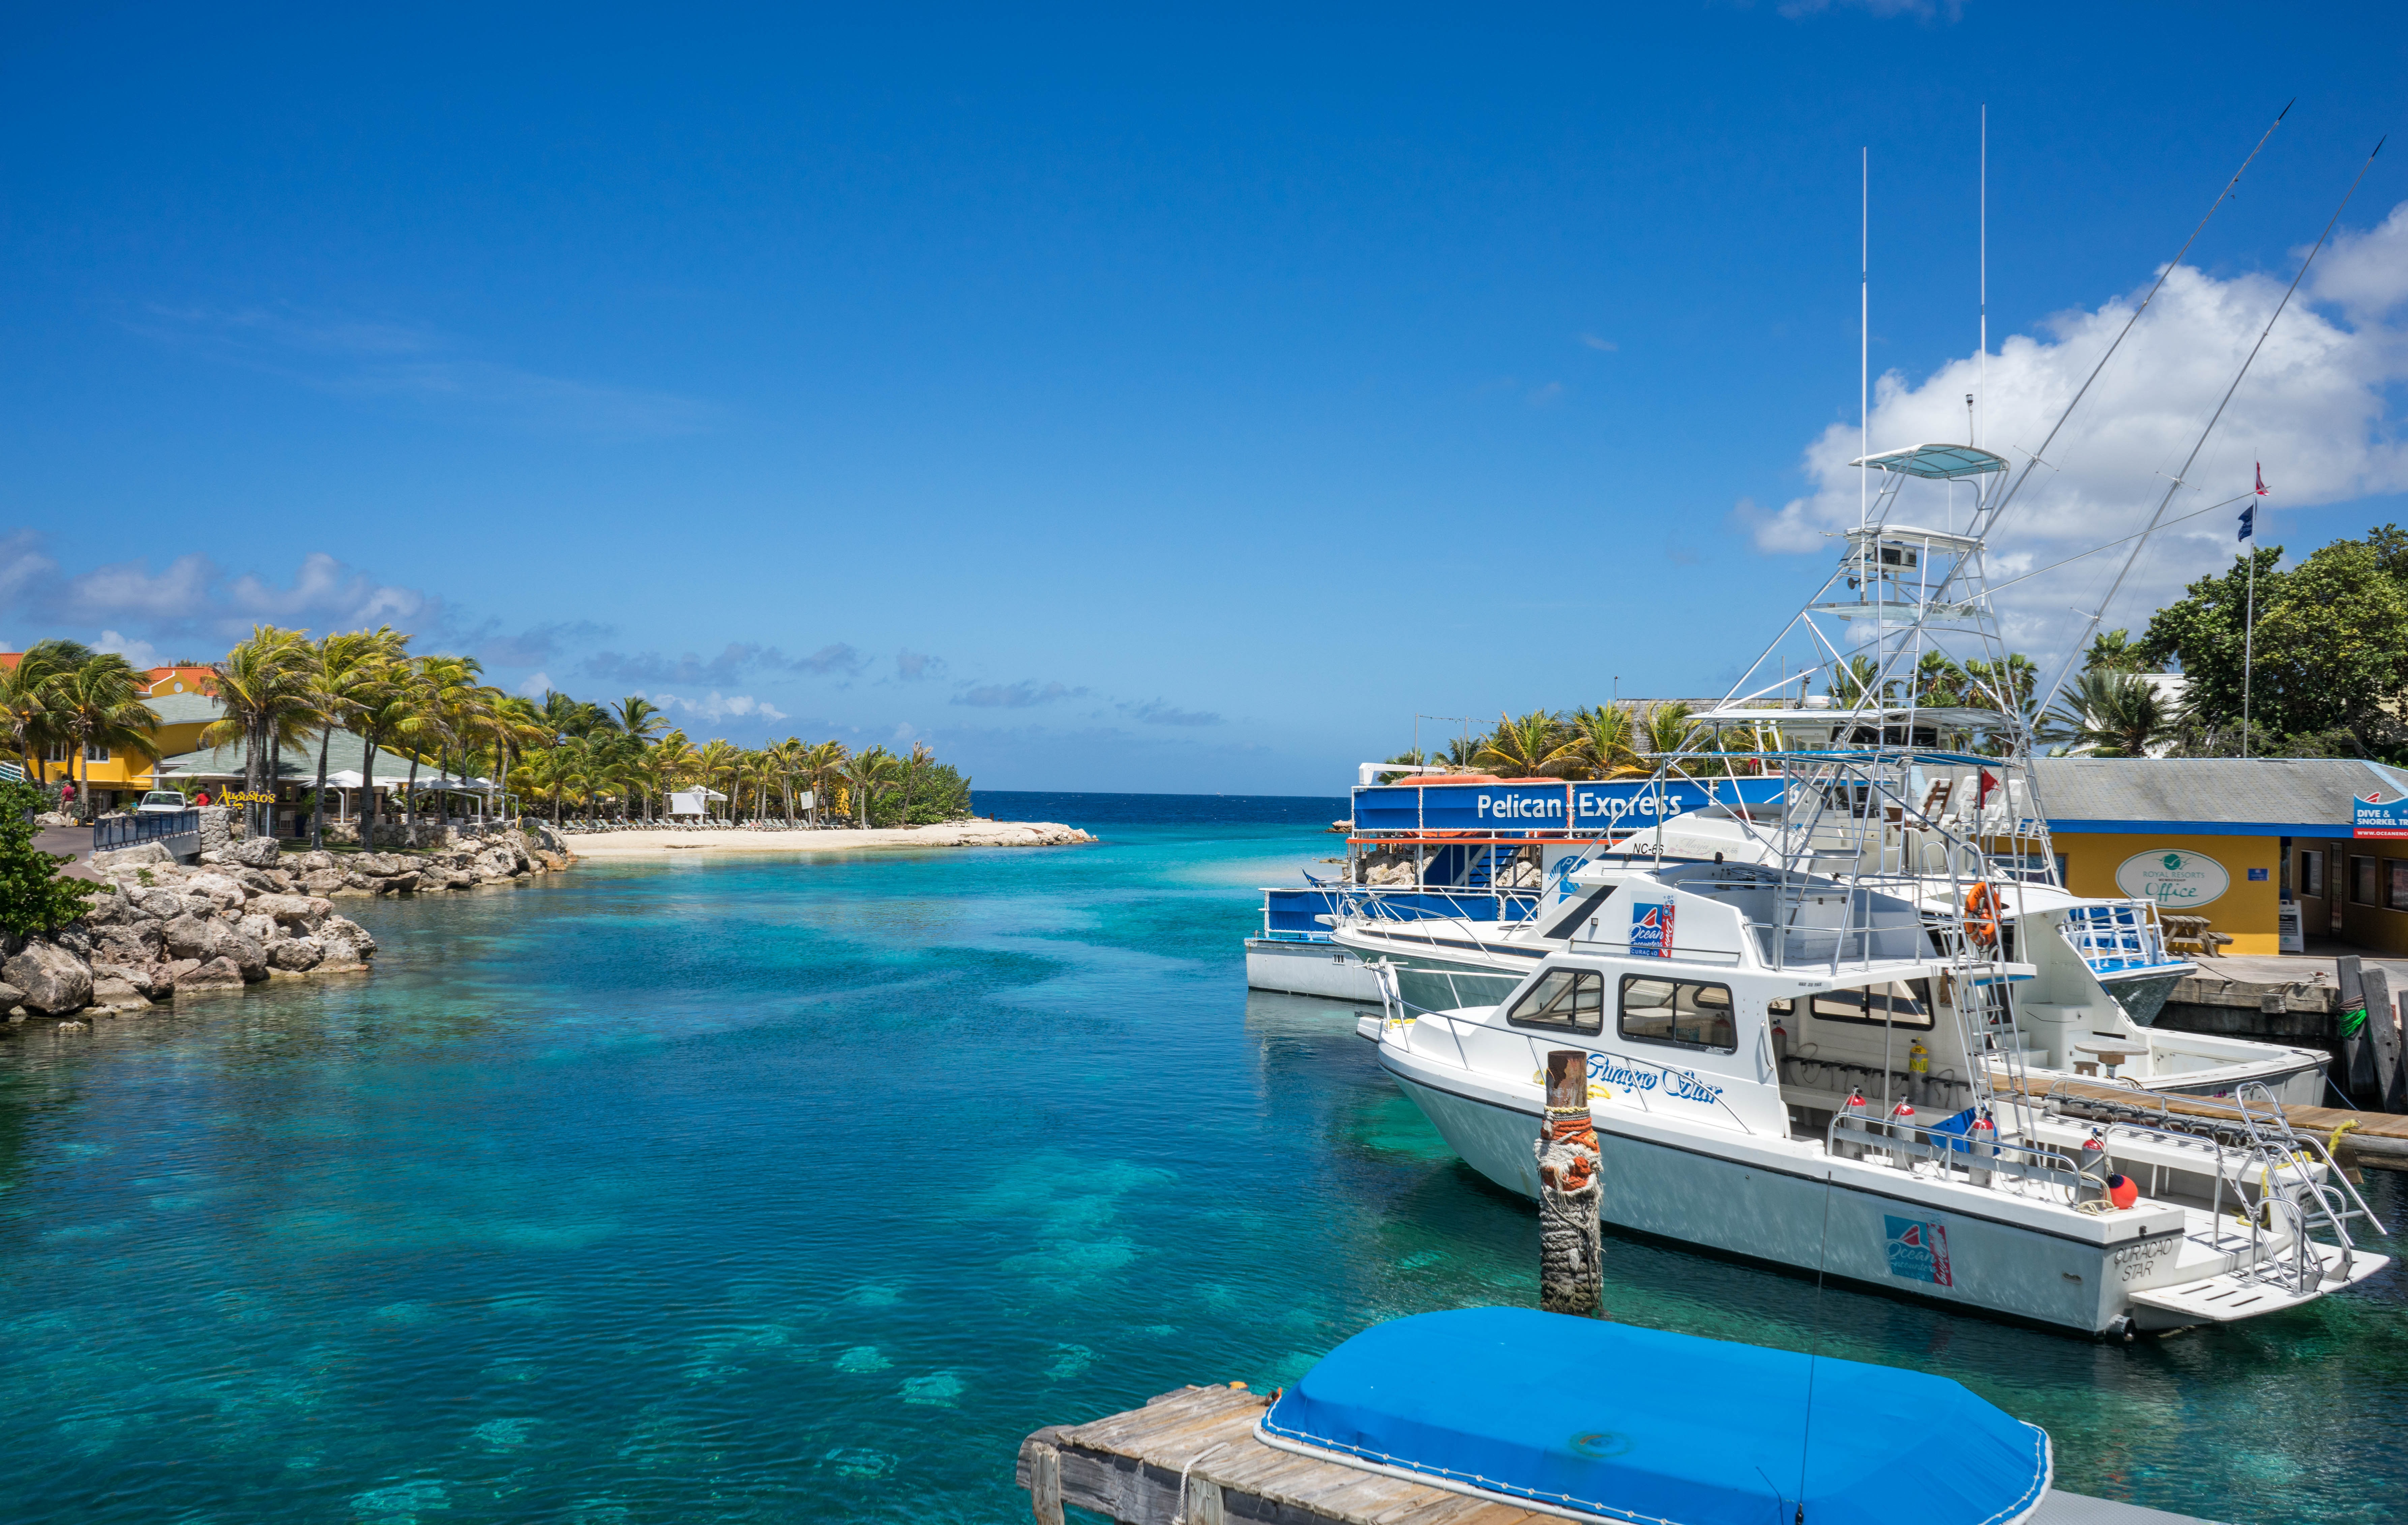
beach, landscape, sea, coast, tree, water, nature, sand, ocean, dock, plant, sky, white, view, vacation, tourist, travel, cove, vehicle, paradise, palm, tropical, scenery, lagoon, bay, island, harbor, blue, marina, port, tourism, skies, netherlands, turquoise, boats, dutch, caribbean, antilles, curacao